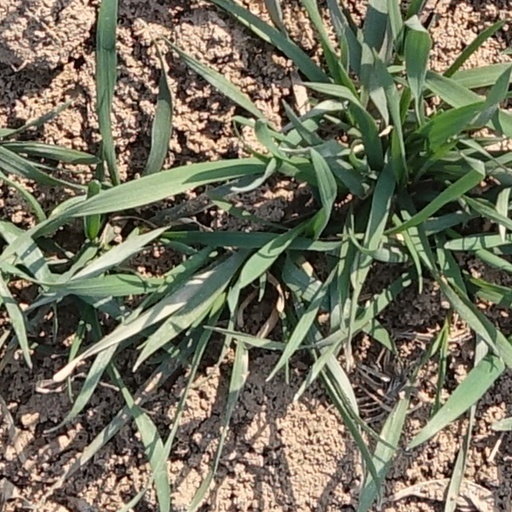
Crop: wheat